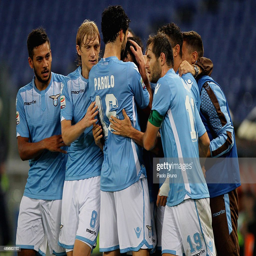
soccer player with his teammates celebrates after scoring the team 's second goal during the match .